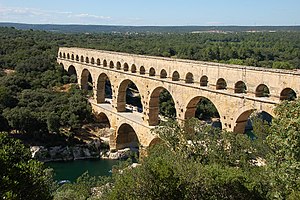
Pont du Gard
Pont du Gard
Pont du Gard er en kombineret akvædukt og bro i den sydlige del af Frankrig. Den er bygget af romerne og formodentlig færdigbygget omkring 18 f.Kr.